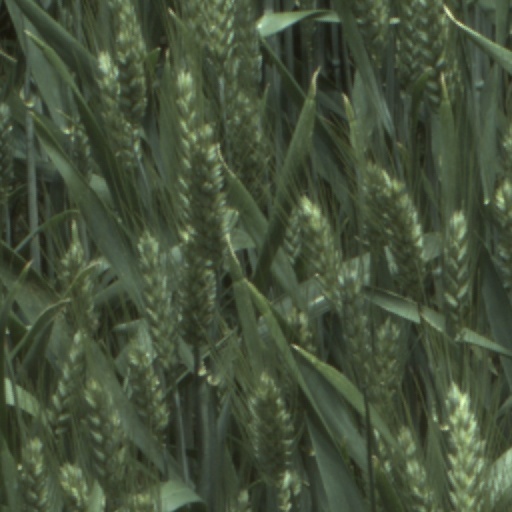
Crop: wheat